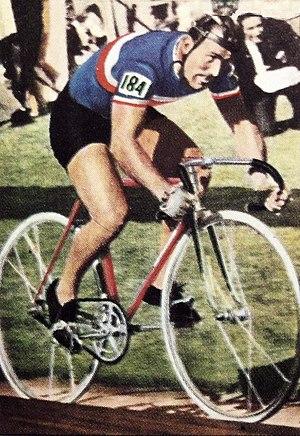
Pierre Trentin en 1969 - PANINI 1969/1970, n°222
Pierre Trentin est un ancien coureur cycliste sur piste français, né le 15 mai 1944 à Créteil, et ayant passé son enfance à Noiseau.